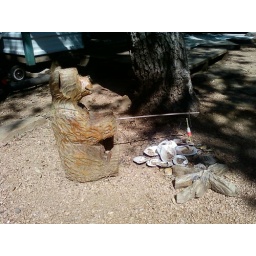
carved wooden little bear fishing in RV (Recreational Vehicle) site